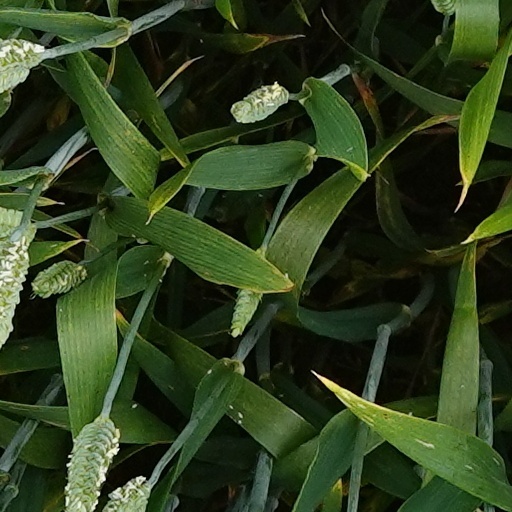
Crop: wheat